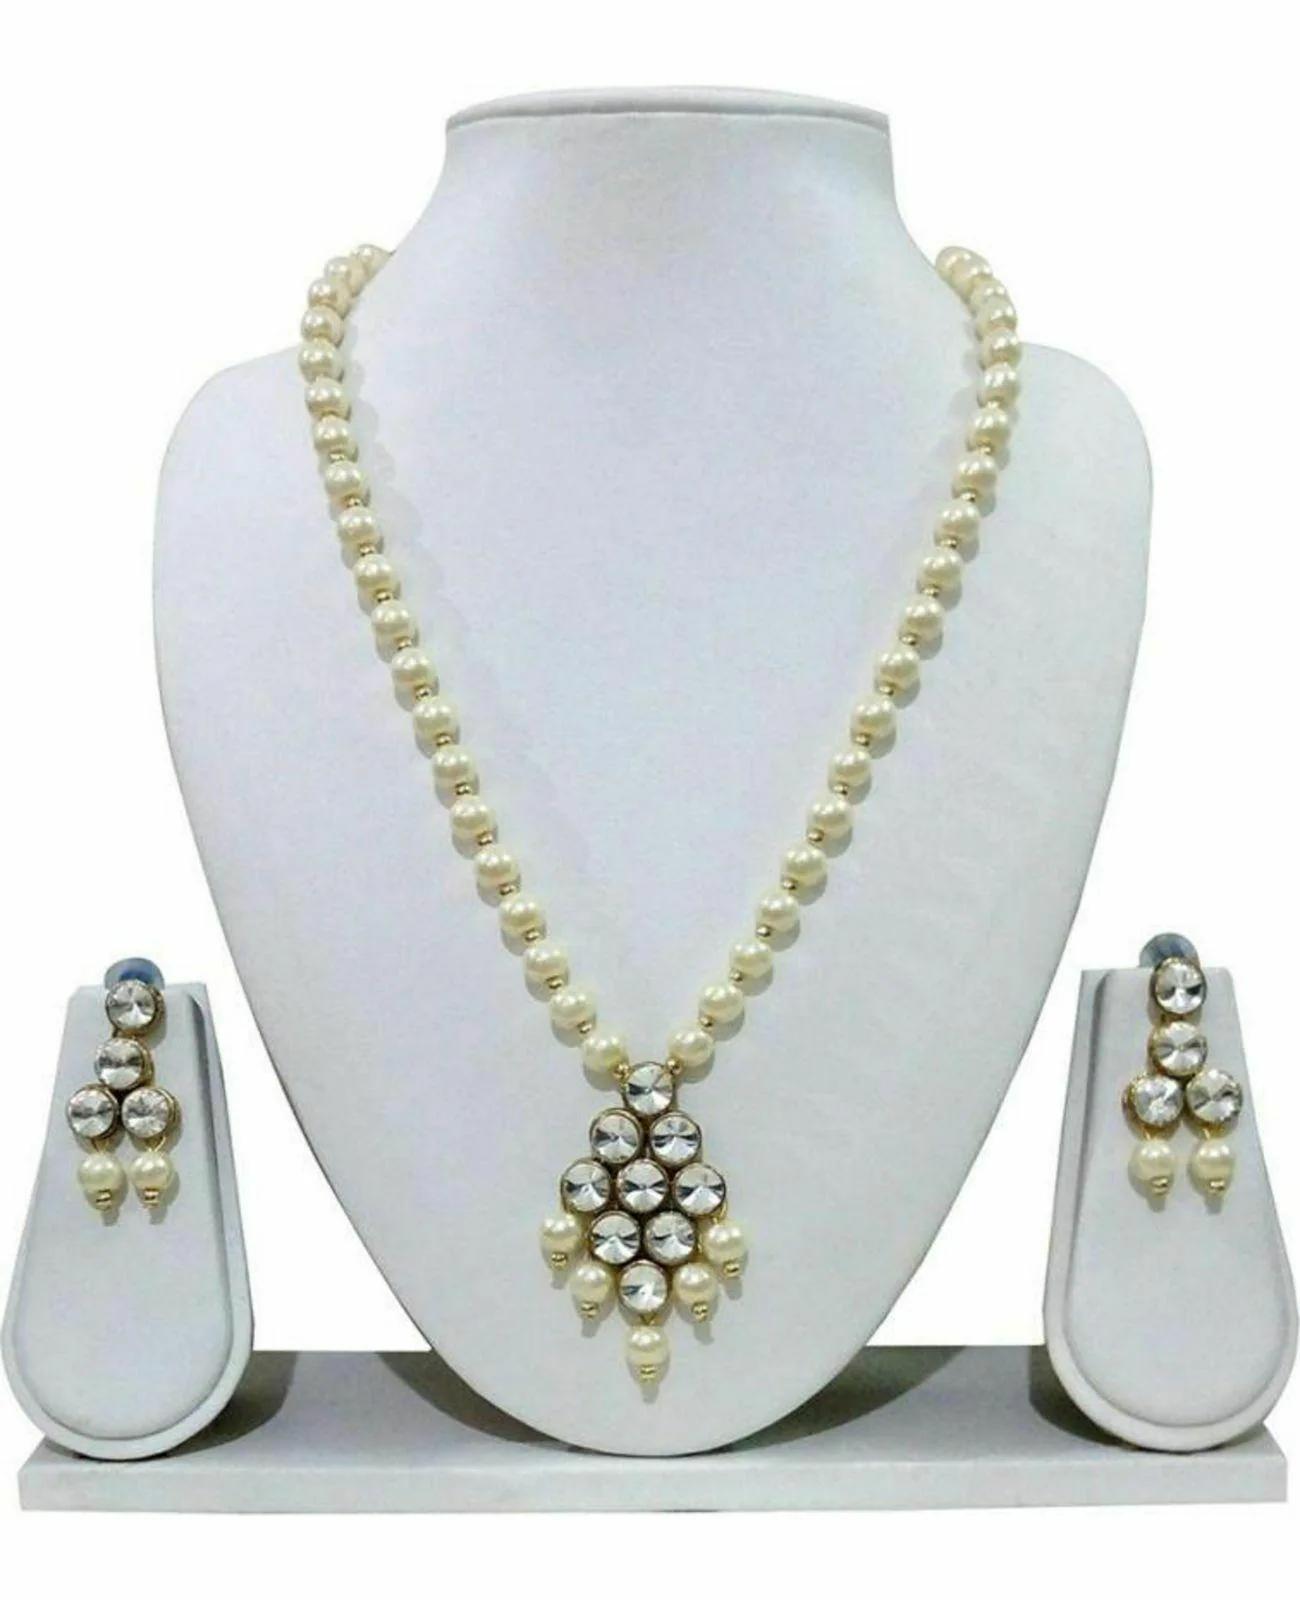
 Jn Handicraft Metal, Plastic, Alloy Rose Gold, Gold Jewel Set For Women And Girls
Type: Necklaces
Brand: JN HANDICRAFT
Price: Rs. 299
 This kundan necklace studded temple exquisite and elegant necklace set with earrings adds a traditional touch to your ensembles. Pair these intricate necklace set with any outfit to craft a precious look in no time at all. A classic fusion of exquisite craftsmanship and feminine elegance with high quality made necklace set, youll look divine & graceful. With the use of premium gold finishing, this necklace will not lose its shine over a long period of time.Necklaces are the identity of indian women and a symbol of grace. Cunning outlined necklace includes an insight of crude ethnic excellence for all types of traditional or modern look. Wear this necklace with your gorgeous traditional dress at any wedding party or with modern dresses.
Features: Color- rose gold, gold,Material- metal, plastic, alloy
Included: Pair of 1 x Earring 1 x Necklace Set